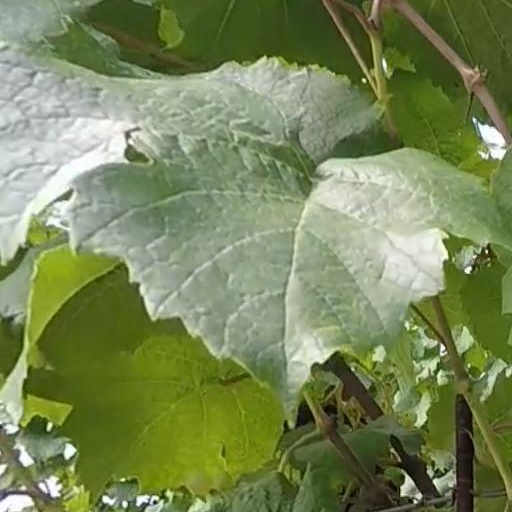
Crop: grape